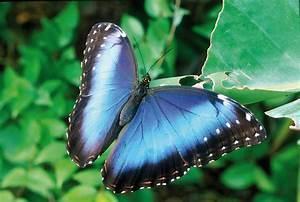
butterfly